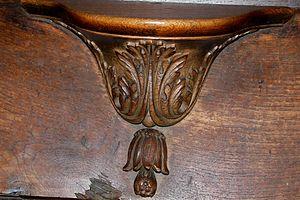
Miséricorde de l'église Saint-Loup d'Ingré (Loiret)
La miséricorde est une petite console fixée à la partie inférieure du siège rabattable d'une stalle. Elle permet au clerc ou au moine qui participe à l'office divin de prendre appui sur elle lorsqu'il se tient debout et que son siège est relevé. Les stalles sont normalement situées dans le chœur de certaines églises.